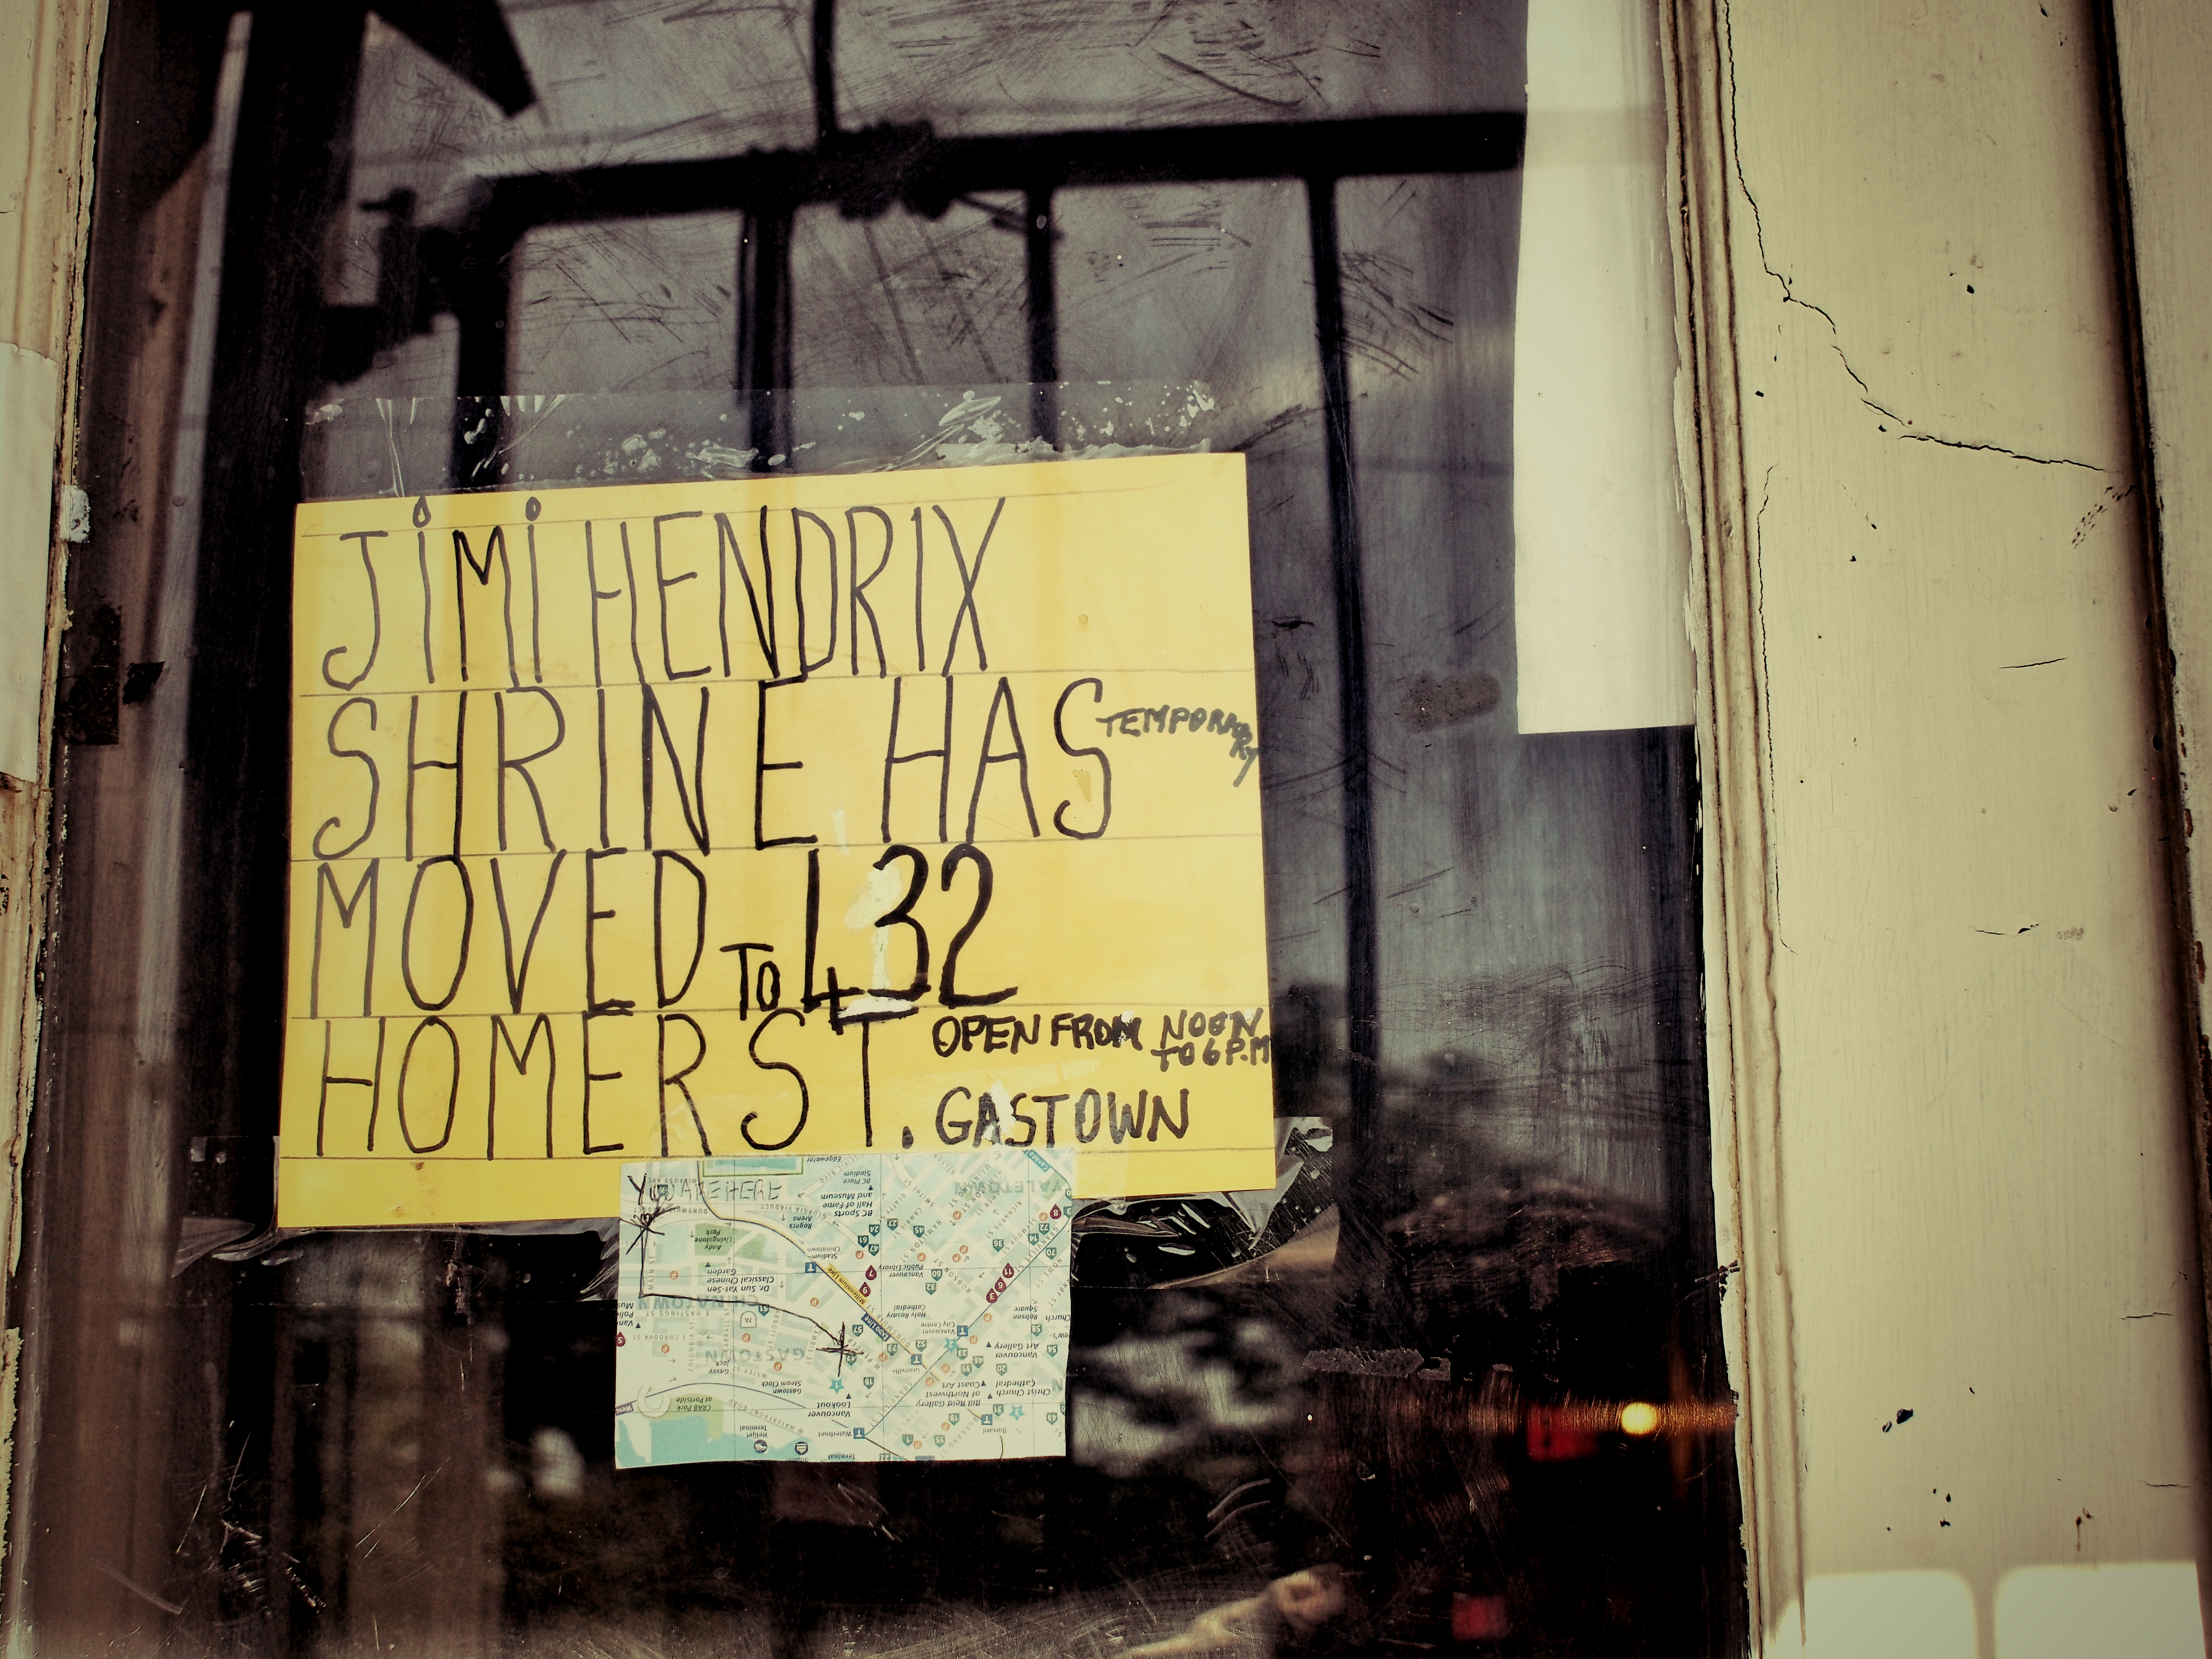
road, street, wall, sign, color, art, photograph, shrine, jimihendrix, urban area